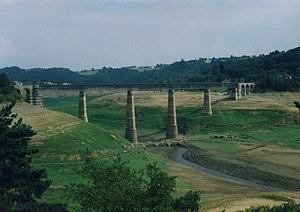
Viaduc ferroviaire du Ribeyrès, lors de la vidange du lac de barrage du Ribeyrès en 1999.
Le viaduc de Ribeyrès est un pont ferroviaire de la ligne de Figeac à Arvant construit en 1866 sur les communes de Lacapelle-Viescamp et du Rouget-Pers, dans le département du Cantal, en France.
Avec ses 562 hectares, le lac de Saint-Étienne-Cantalès est le plus grand lac artificiel d’Auvergne. Situé dans le Cantal sur les communes de Saint-Étienne-Cantalès, Saint-Gérons, Pers, Omps, Lacapelle-Viescamp et Saint-Mamet-la-Salvetat, c'est un lac de barrage réalisé par Électricité de France entre 1939 et 1945 sur la vallée de la Cère à Saint-Étienne-Cantalès.